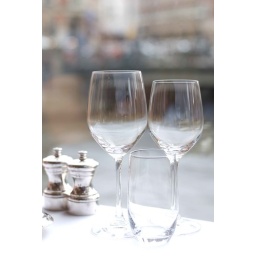
Crystal clear glasses at Hotel 'l Europe in Amsterdam